Luis Antonio Argüello

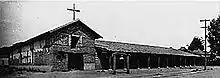
The 1840 rebuilt Mission San Francisco Solano "circa" 1910, last of the 21 missions

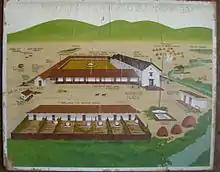
Stylized portrayal of the original Mission San Francisco Solano

In Argüello's tenure one new mission was founded: Mission San Francisco Solano (California) on July 4, 1823, by Father Jose Altimira. This was the last of the 21 missions founded as the Mexican secularization act of 1833 put an end to the missions. Mission San Francisco Solano was also the northernmost mission and the only one started after Mexico gained independence from Spain. Argüello wanted a robust Mexican presence north of the San Francisco Bay to keep the Russians who had established Fort Ross on the Pacific coast from moving further inland and down the coast. General Mariano Guadalupe Vallejo later closed the mission in 1834–1835, he took the roof titles for his own home, others joined in taking parts of the buildings and it turned to ruins, later being completely torn down. In need of a church for the town he made, in 1840 Vallejo had a small chapel built were the original parish church was.